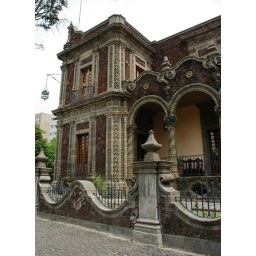
House across the street in Guadalajara, Mexico in May 2005 rococo-style architecture in stone and brick